Dushanbe

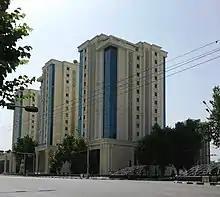
Modern high-rise architecture in Dushanbe

The first rail line in Dushanbe, which was long, was built from 1926 to 1929 and opened on 10 September 1929 from Vhadat to Dushanbe to Termez that ultimately connected Dushanbe with Moscow. In 1933 and 1941, two other narrow-gauge railroad lines were laid from Dushanbe, to Gulpista and Kurgan-Tyube. In 2002, a new railroad administration took over that modernized the system.